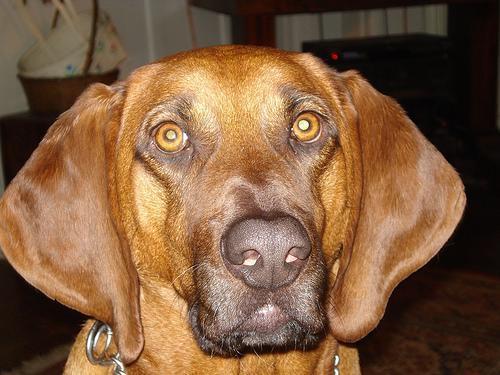
redbone